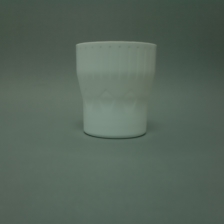
Color: white/transparent
Cap type: standard cap